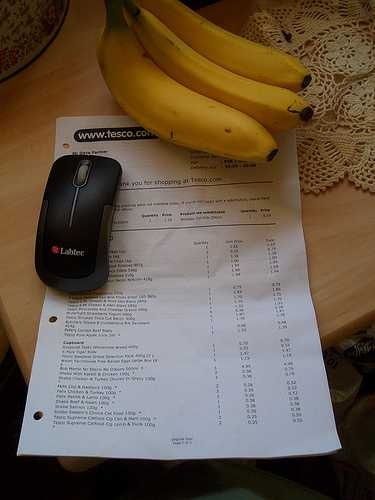
Label: Banana